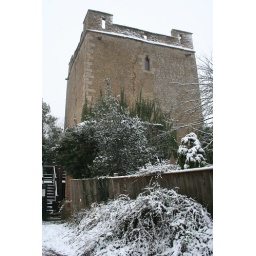
Medieval tower house near Peterborough.